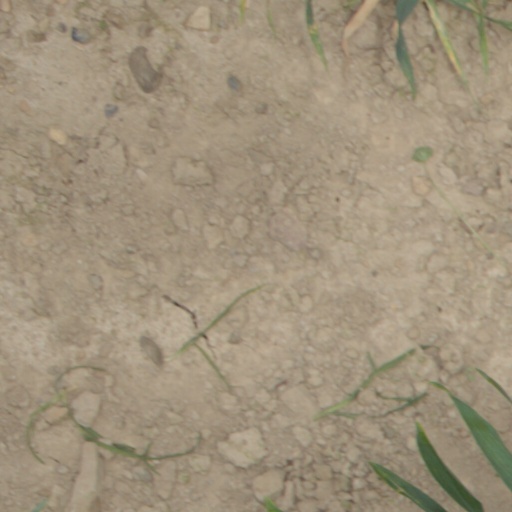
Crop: wheat